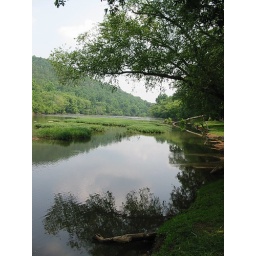
.flint river in georgia this is at the goat mountain starting point.